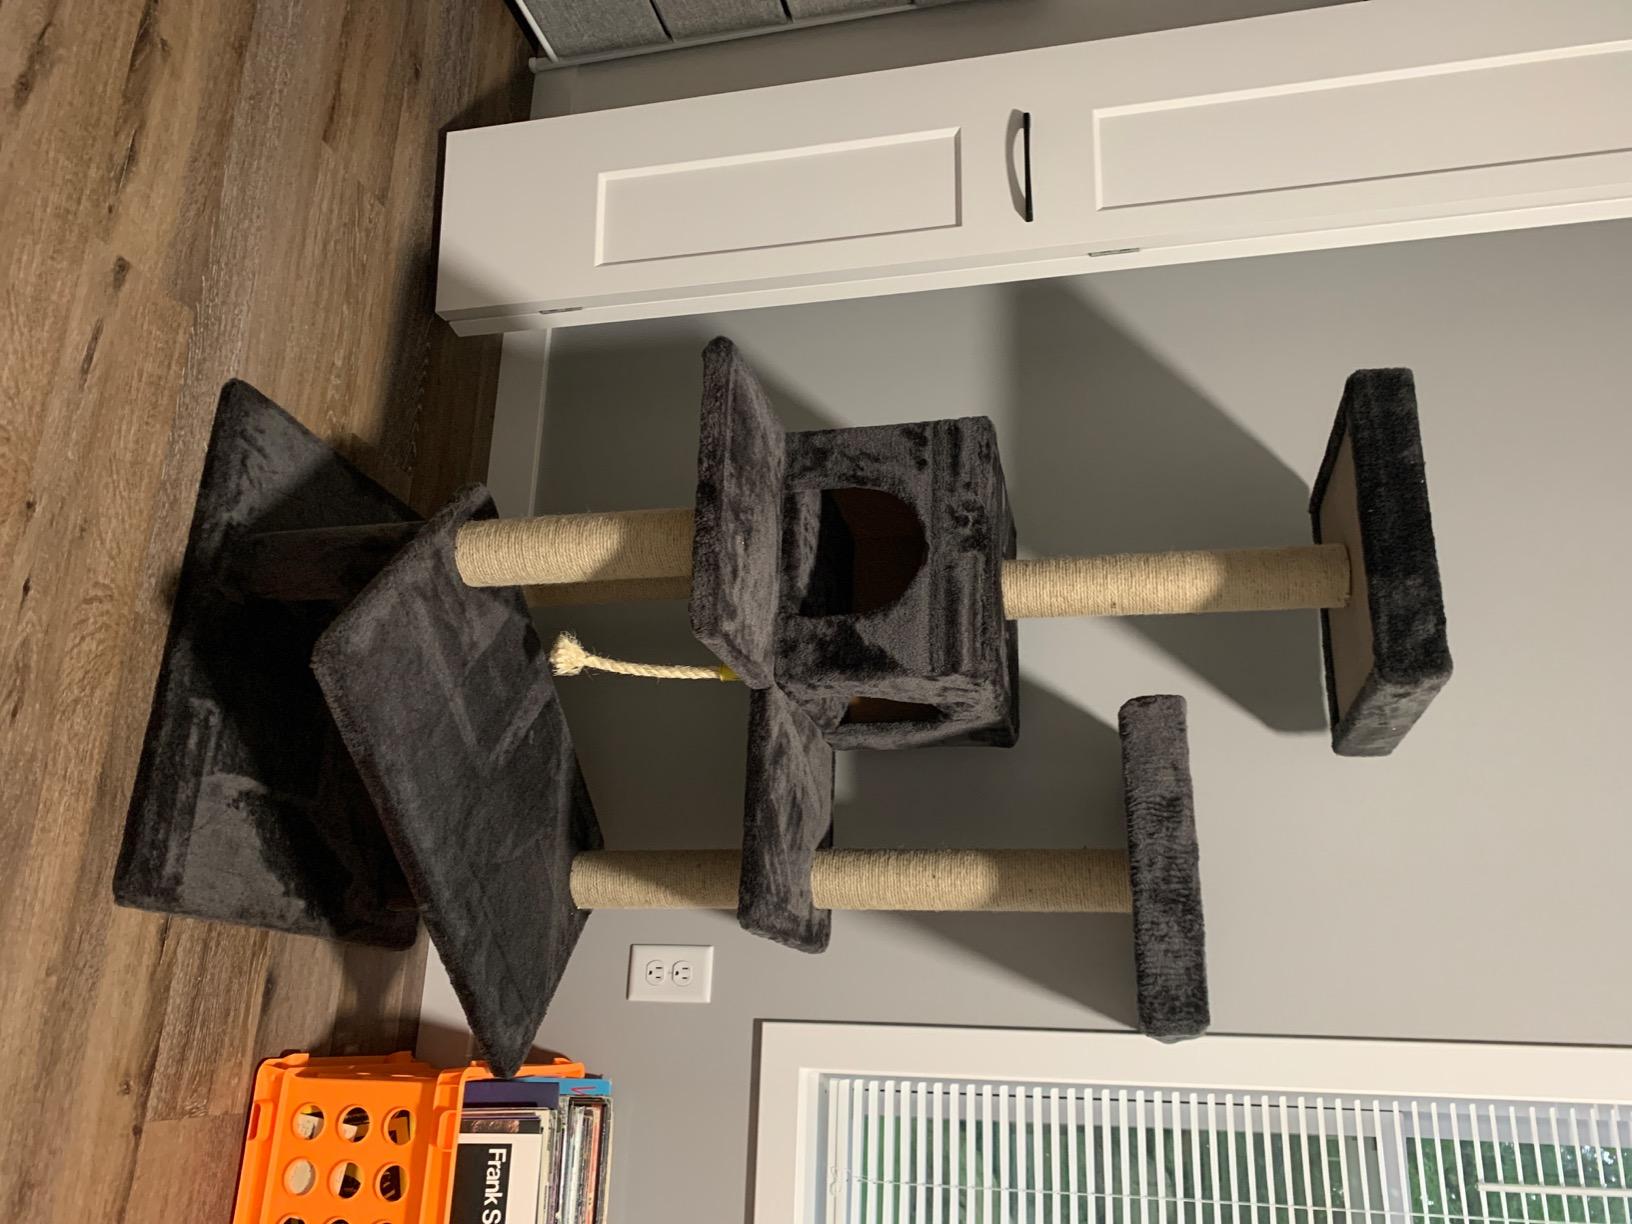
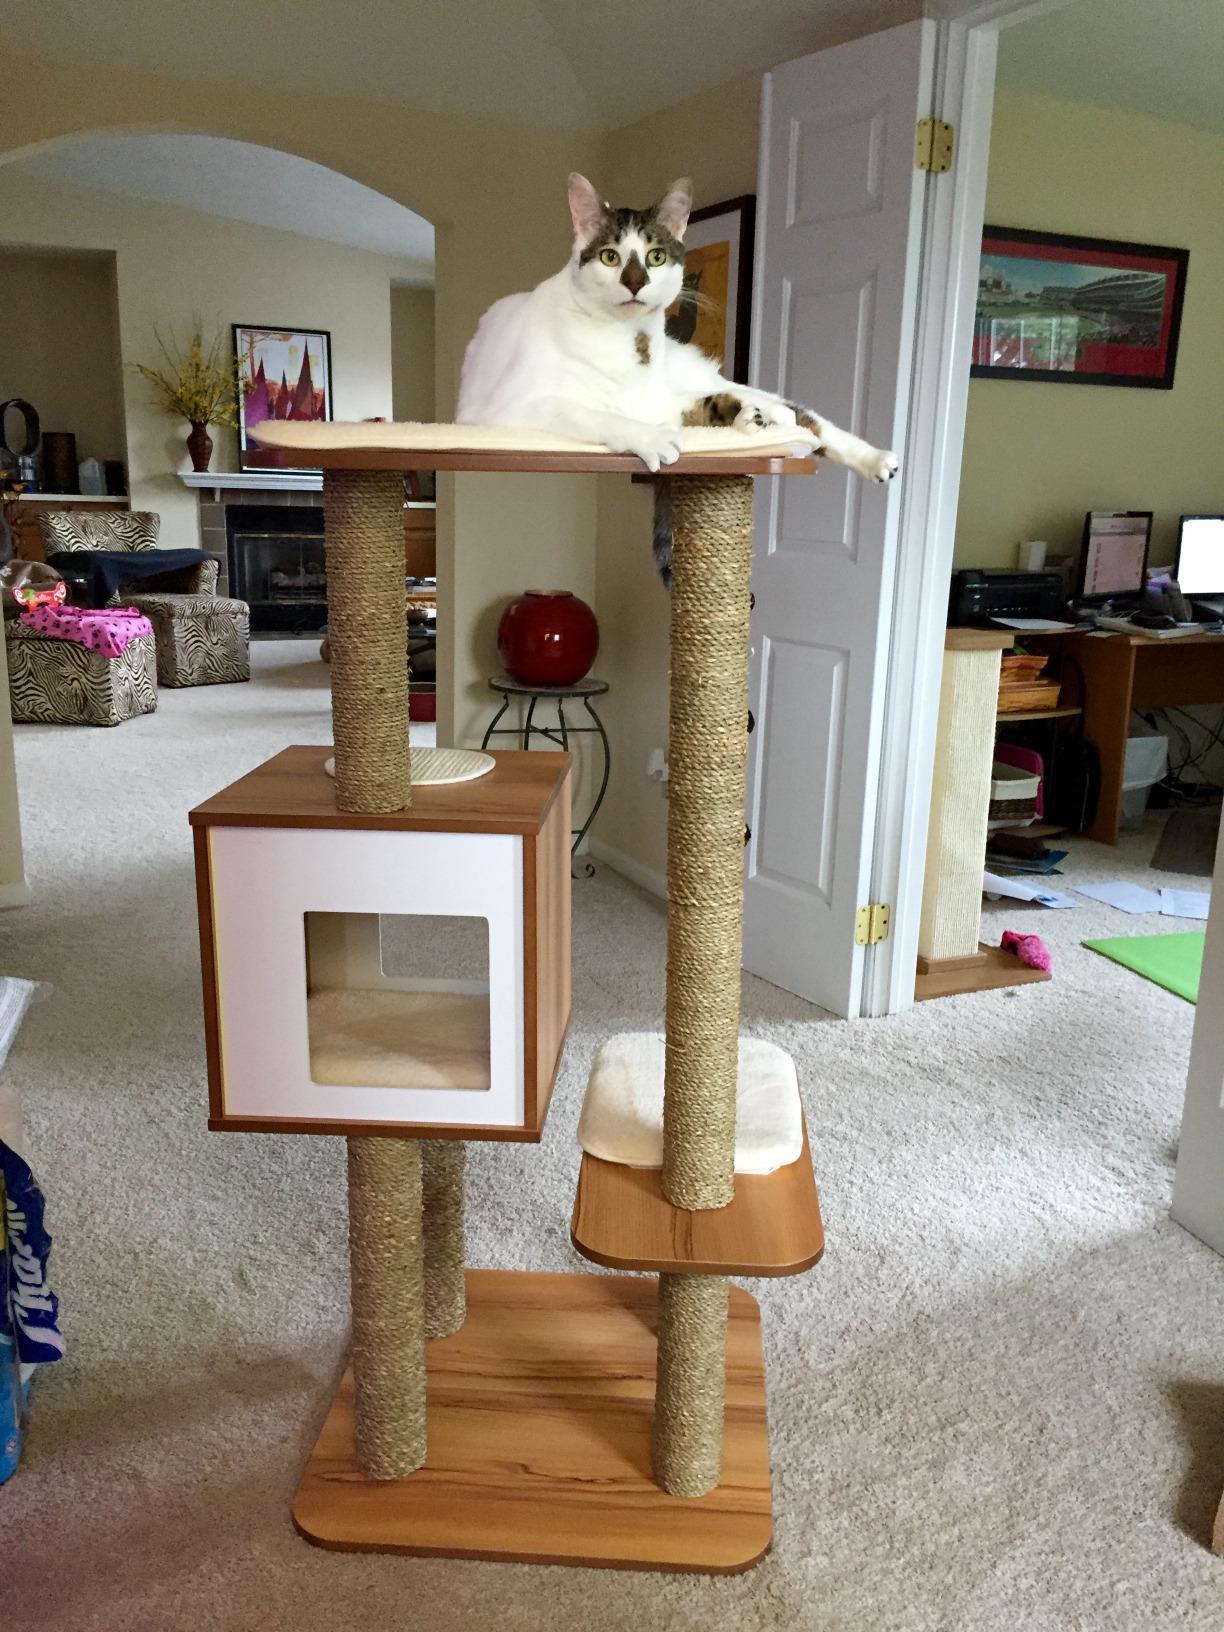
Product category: items_cat tree
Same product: no